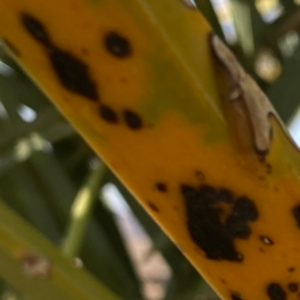
Label: Black Scorch